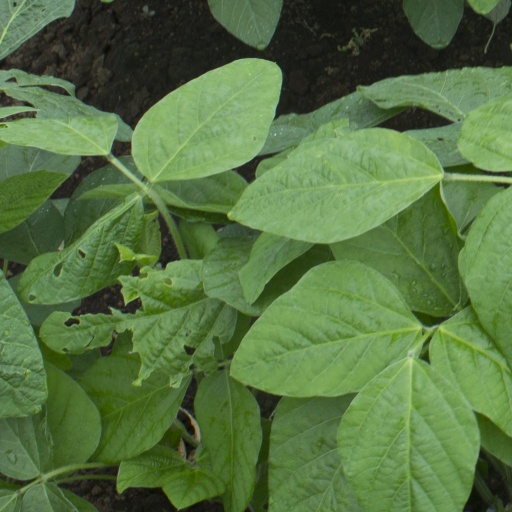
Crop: soybean